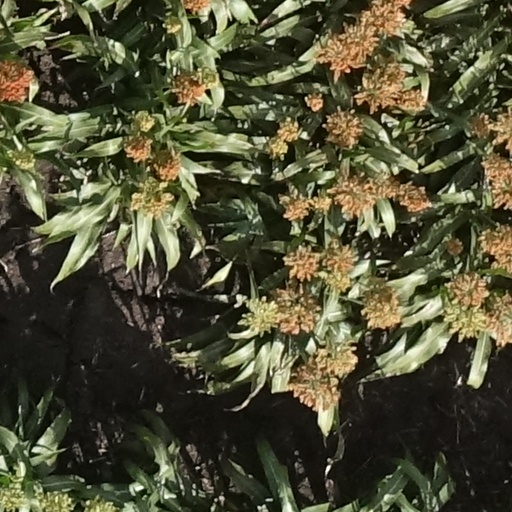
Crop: sorghum